Xhosa Wars

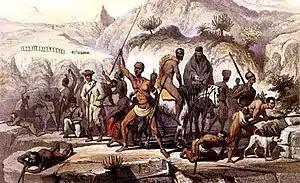
Xhosas defend a stronghold in the forested Water Kloof during the Eighth Xhosa War in 1851. Xhosa, Kat River Khoi-khoi and some army deserters are depicted

However, General Peregrine Maitland rejected the treaty and sent an insulting letter back to the Xhosa paramount-chief, demanding greater acts of submission and servility. Furious, Stockenström and his local commandos resigned and departed from the war, leaving the British and the Xhosa – both starving and afflicted by fever – to a long, drawn-out war of attrition.